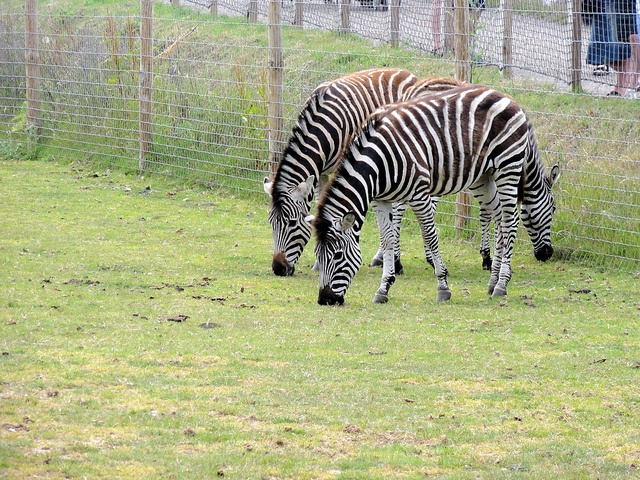
A group of zebras grazing in field next to a fence.
Three zebras standing near each other behind a fenced in area
Three zebra are eating grass near a wire fence.
Several zebras grazing grass inside a fenced enclosure.
Three zebras graze on grass inside an enclosure.